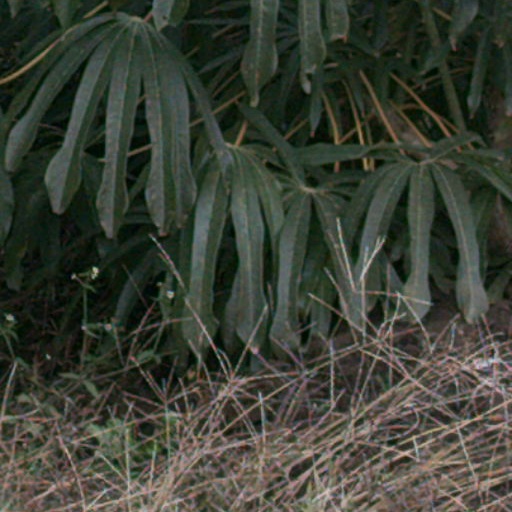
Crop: cassava